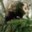
Label: possum